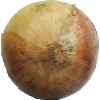
Label: white_onion